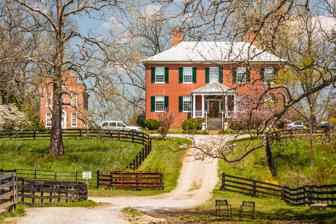
Building: Smithfield Farm
Country: United States of America
Year built: 1824
Historic house in Virginia, United States United States historic place Smithfield Farm U.S. National Register of Historic Places Virginia Landmarks Register Smithfield, April 2013 Show map of Northern Virginia Show map of Virginia Show map of the United States Location 568 Smithfield Ln., near Berryville, Virginia Coordinates 39°10′15″N 77°54′02″W / 39.17083°N 77.90056°W / 39.17083; -77.90056 Area 347 acres (140 ha) Built c. 1820 ( 1820 ) Architectural style Federal NRHP reference No. 01000148 VLR No. 021-0349 Significant dates Added to NRHP February 16, 2001 Designated VLR March 15, 2000 Smithfield Farm is a historic plantation house and farm located near Berryville , Clarke County, Virginia , United States . The manor house was completed in 1824, and is a two-story, five-bay, brick dwelling in the Federal style. It has a low- hipped roof and front and rear porticos . Also on the property are a schoolteacher's residence and a combination farm office and a summer kitchen, each with stepped parapet faҫades. Also on the property are the contributing large brick bank barn (1822), a brick equipment shed, a slave quarters, and a stone stable, all built around 1820, and a wooden barn (c. 1830). It was listed on the National Register of Historic Places in 2001. Presently the house is a popular bed & breakfast, and home to organic farmer and New York Times best-selling author Forrest Pritchard , son of Ruth Smith Pritchard, owner of the bed and breakfast and a direct descendant of the original owners of Smithfield. References